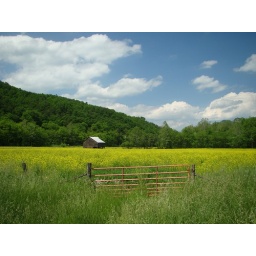
Rural barn in a sea of yellow flowers. (with the gate)